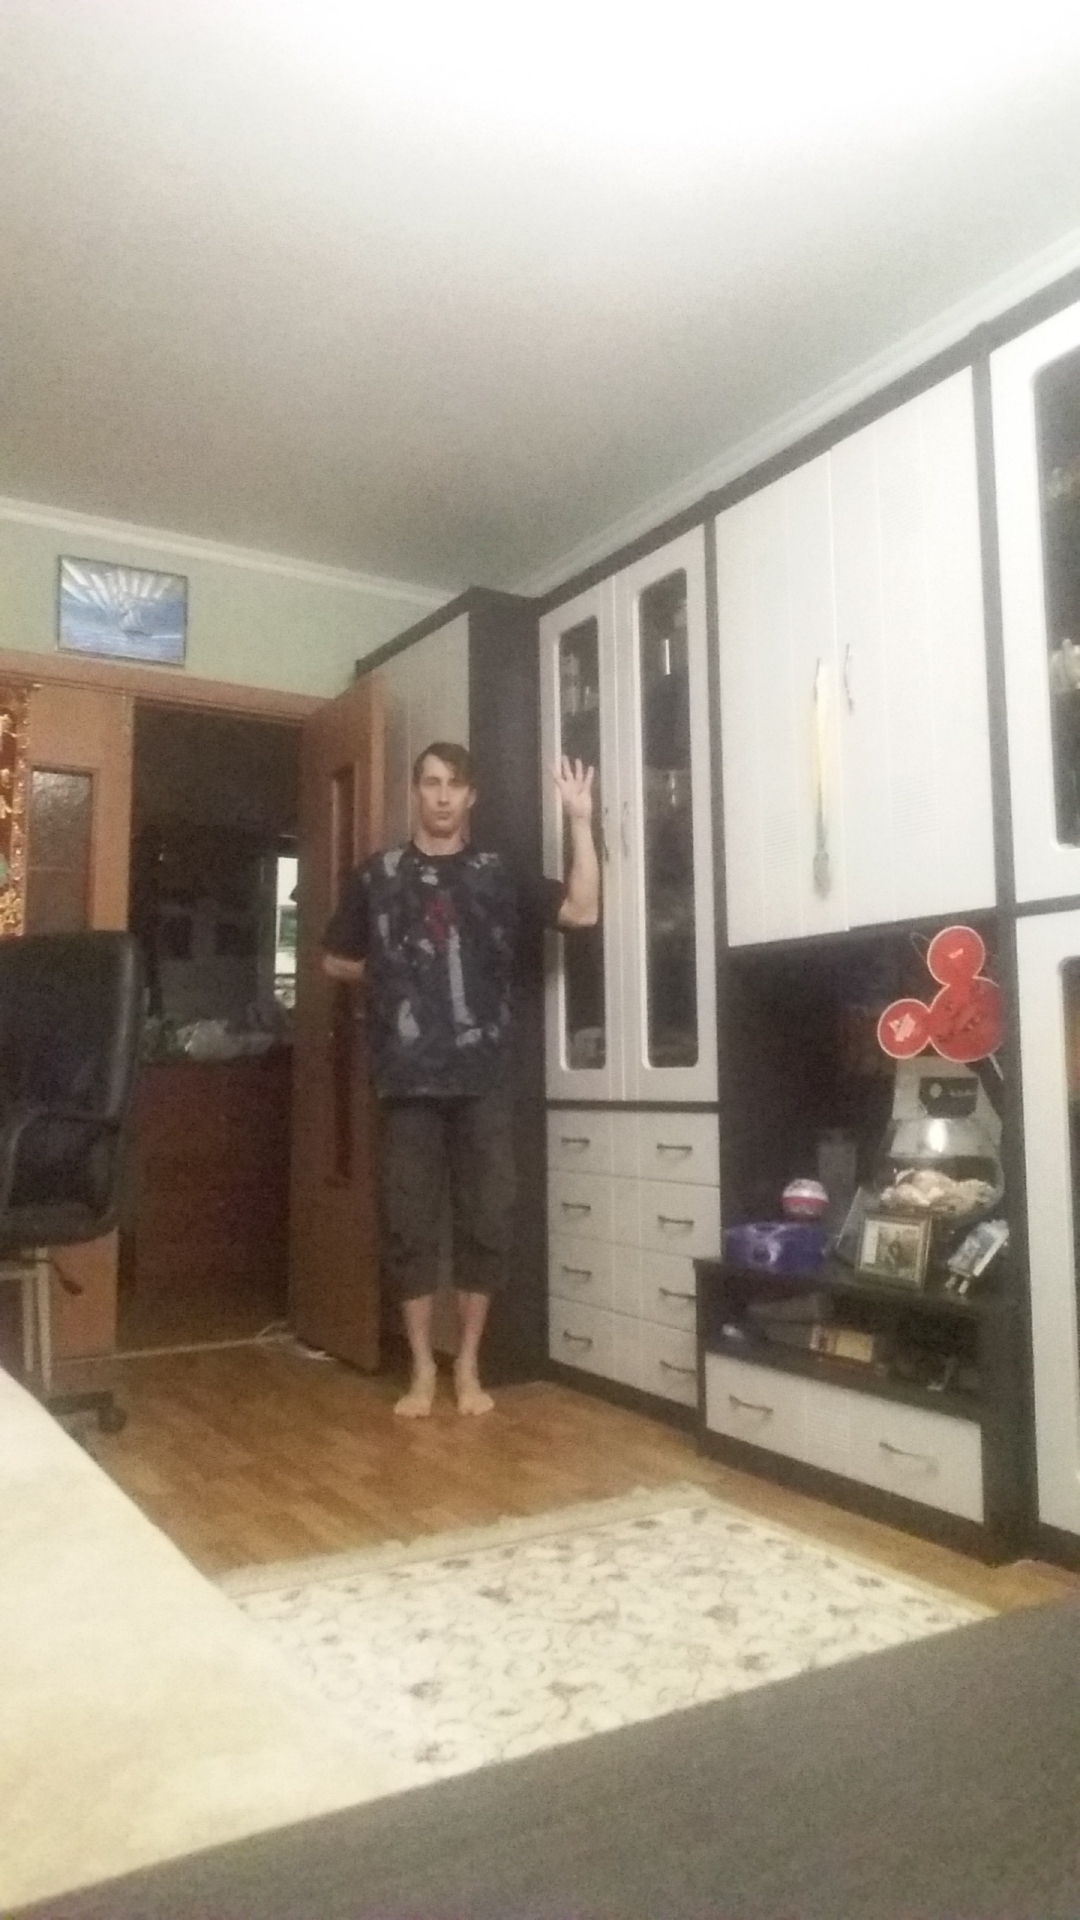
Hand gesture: four